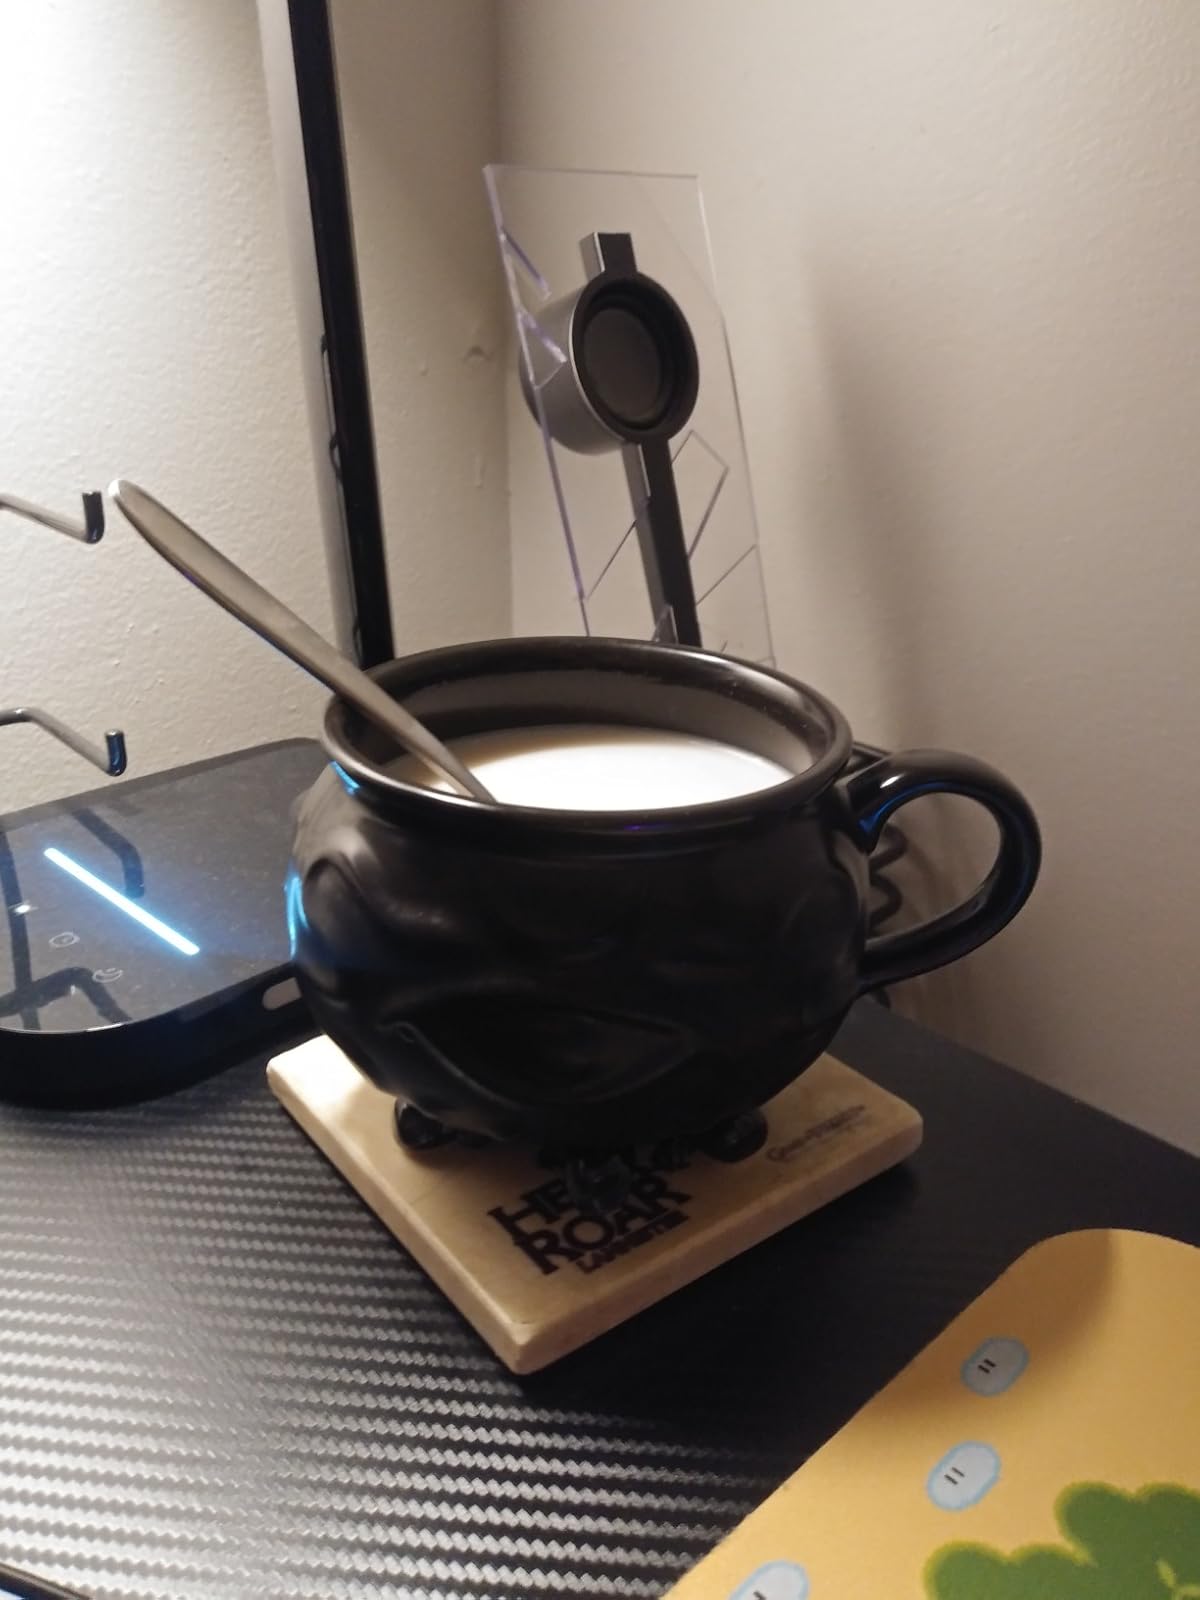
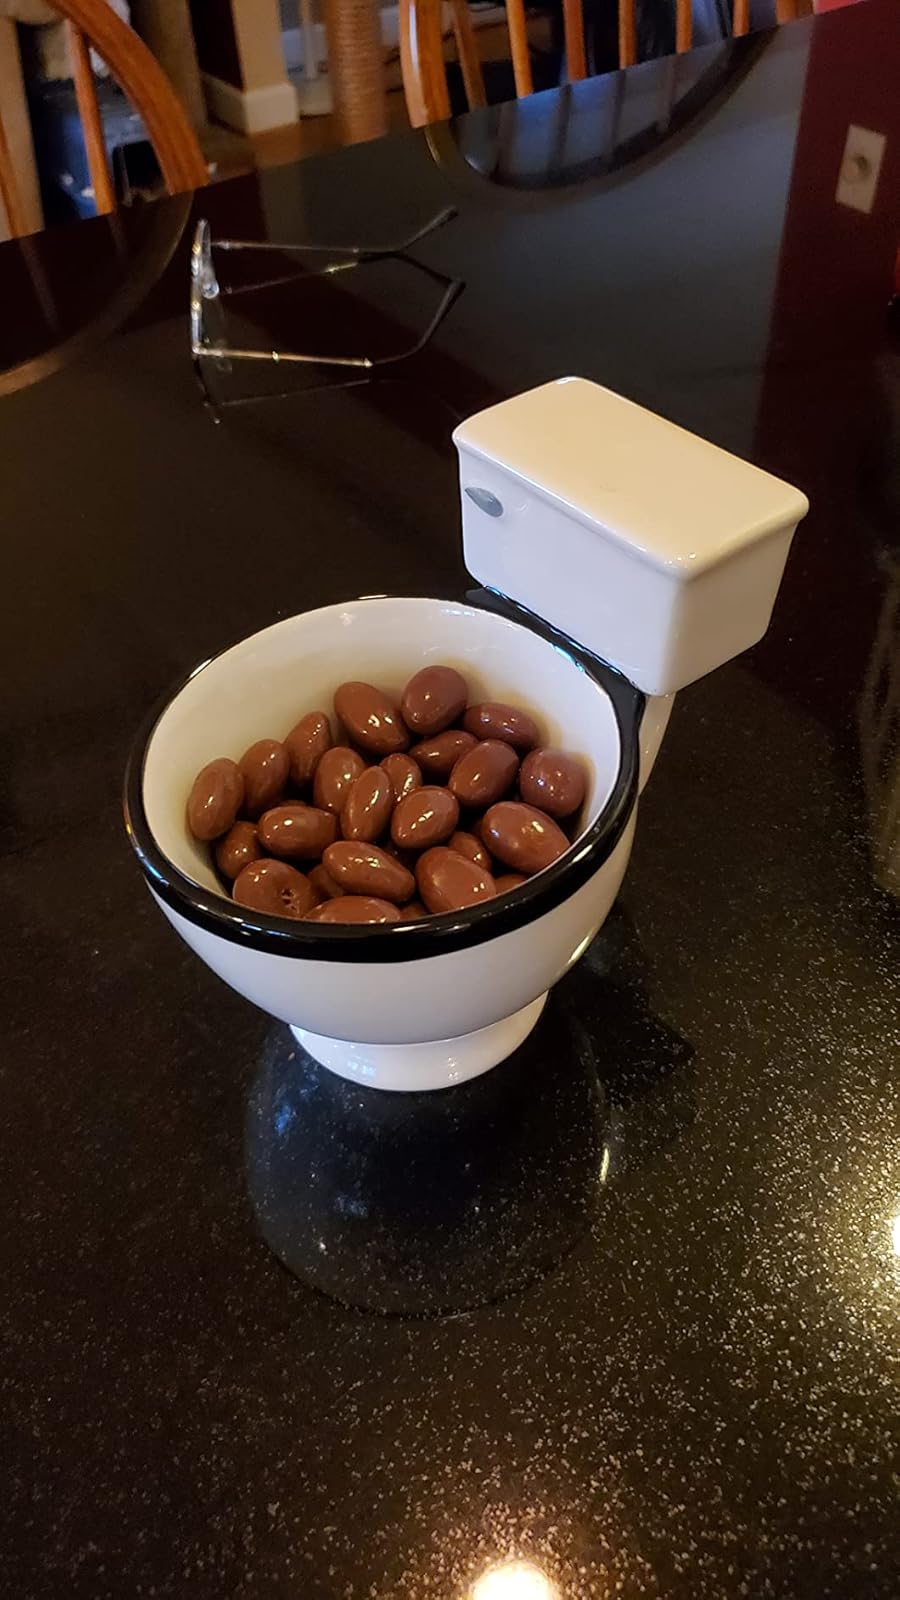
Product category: items_mug
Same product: no